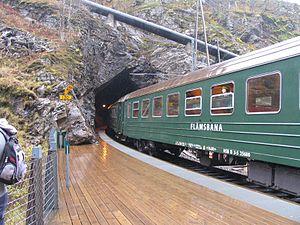
Kjosfossen est une chute d'eau située près de Myrdal dans la municipalité d'Aurland du comté de Vestland, en Norvège. C'est l'une des merveilles naturelles les plus visitées de Norvège. L'eau provenant du lac Reinungavatnet chute d'une hauteur totale de 225 m, sur une longueur horizontale de 700 m.